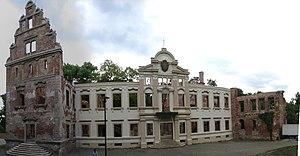
Christoph Hackner, né le 16 mars 1663 à Jauer et mort le 2 avril 1741 à Breslau, est un architecte baroque allemand de Silésie.